Face jug

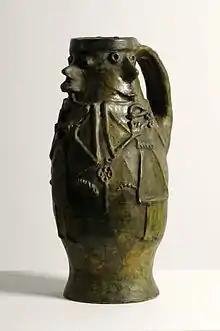
The Coventry Face Jug, unearthed beside the site of the local Benedictine priory. Herbert Art Gallery and Museum, Coventry.

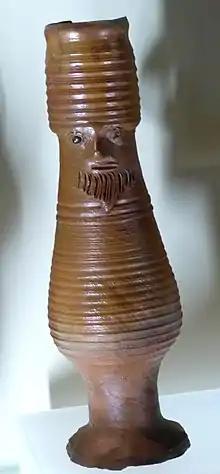
Medieval German face jug

A face jug is a jug pottery that depicts a face. There are examples in the pottery of ancient Greece, and that of Pre-Columbian America. Early European examples date from the 13th century, and the German stoneware Bartmann jug was a popular later medieval and Renaissance form. Later, the British Toby Jug was a popular form, that became mass-produced. Especially in America, a number of modern craft potters make pieces, mostly continuing the 19th-century African-American slave folk art tradition.